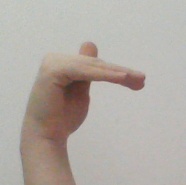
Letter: khaa